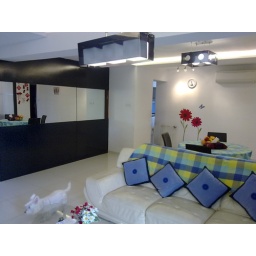
Wide mirror in dining - feature wall concealing HS shelter door